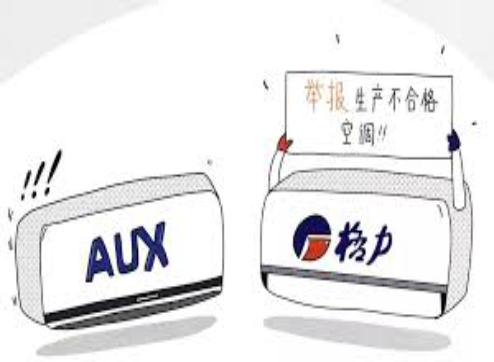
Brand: auxx-2
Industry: Electronic